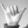
ASL letter: Y